Malaysia men's national under-16 basketball team

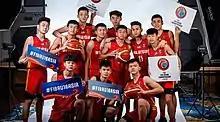
Malaysia's national team at the 2017 Asia U-16 Championship.

Malaysia's roster at the 5th FIBA Under-16 Asian Championship: